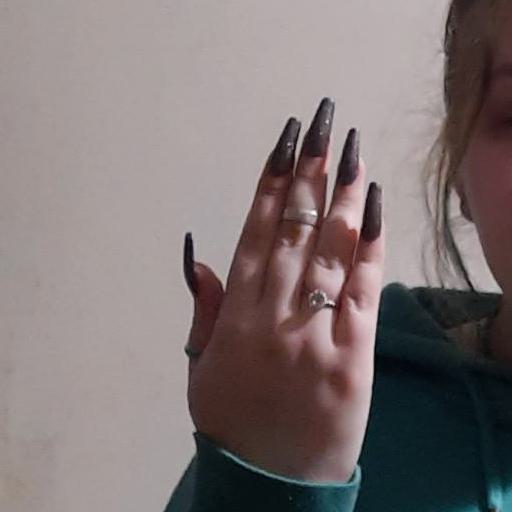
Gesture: stop_inverted